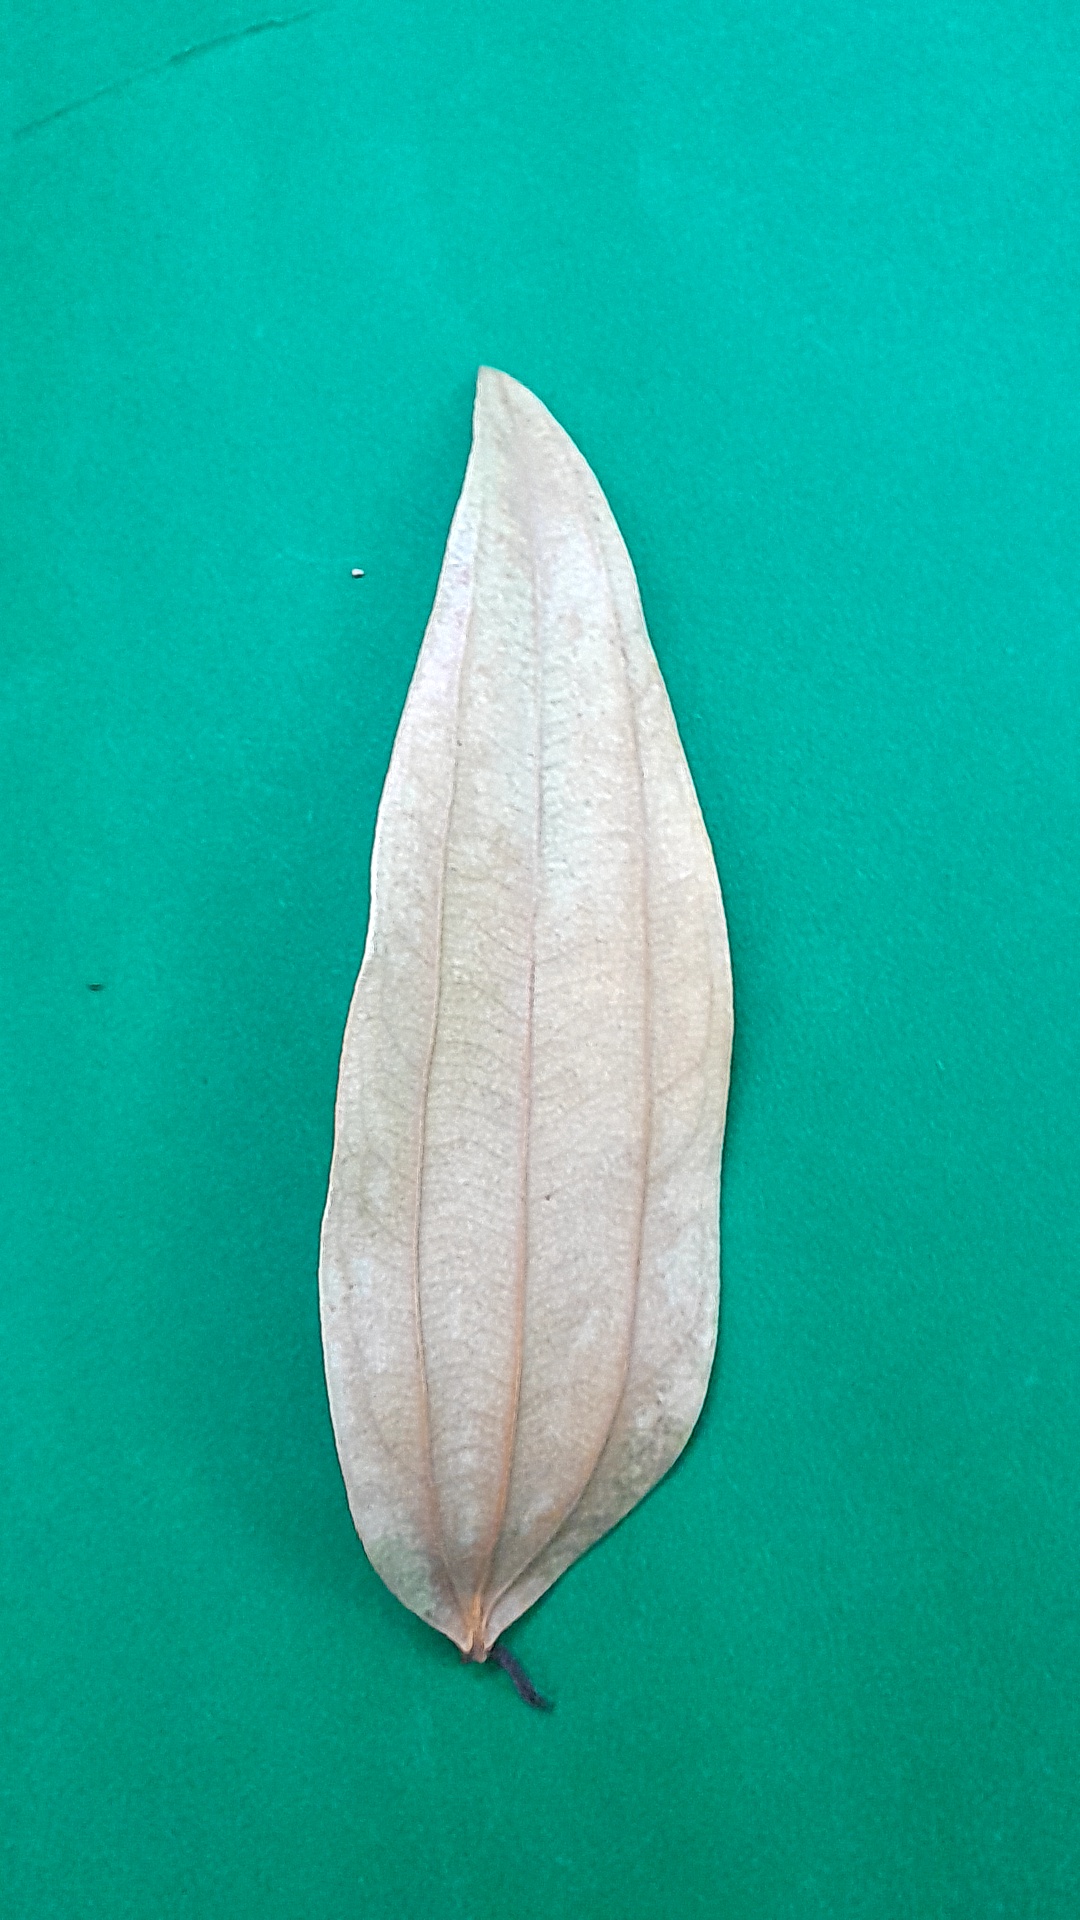
Label: Dry Leaf